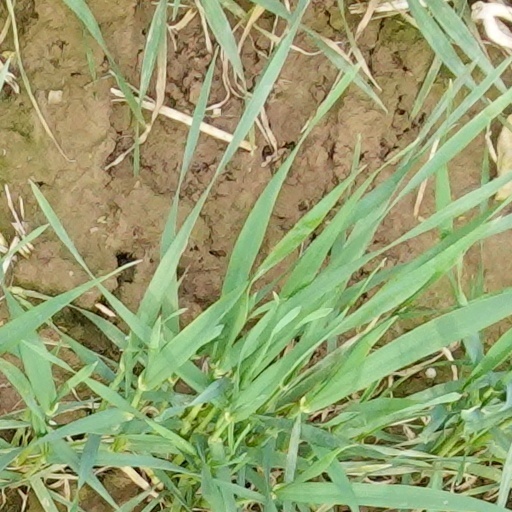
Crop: wheat